Longjing District

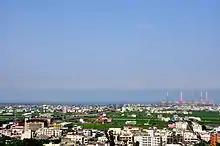
Longjing District. The Taichung Power Plant could be seen on the right.

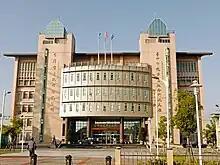
Longjing District office

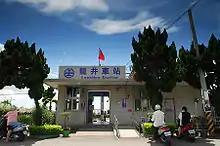
Longjing railway station

Longjing District is a coastal suburban district in western Taichung, Taiwan.